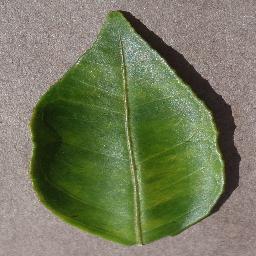
Label: Orange___Haunglongbing_(Citrus_greening)